Homer's Enemy

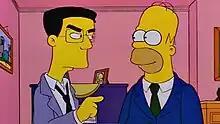
Frank Grimes (left) confronts Homer Simpson

"Homer's Enemy" is the twenty-third episode of the eighth season of the American animated television series "The Simpsons". It was first broadcast on the Fox network in the United States on May 4, 1997. "Homer's Enemy" was directed by Jim Reardon and written by John Swartzwelder, based on an idea pitched by executive producer Bill Oakley.